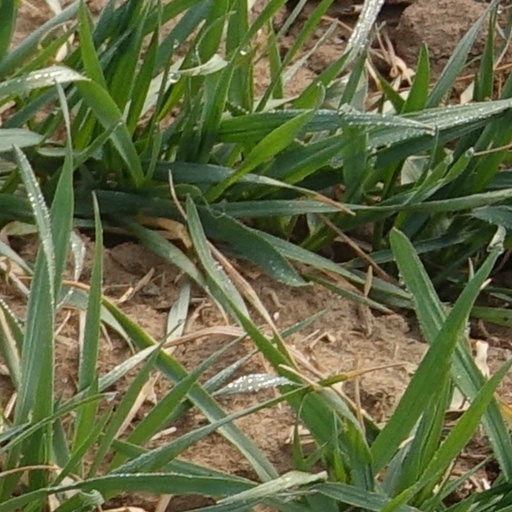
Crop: wheat